William Lumley

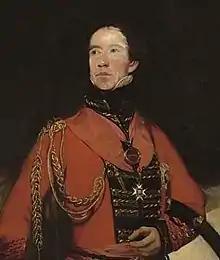

General Sir William Lumley, (28 August 1769 – 15 December 1850) was a British Army officer and courtier during the late eighteenth and early nineteenth centuries. The son of the Earl of Scarborough, Lumley enjoyed a rapid rise through the ranks aided by a reputation for bravery and professionalism established on campaign in Ireland, Egypt, South Africa, South America, Italy, Portugal and Spain. Following his retirement from the army due to ill health in 1811, Lumley served as Governor of Bermuda and later gained a position as a courtier to the Royal Household. Lumley is especially noted for his actions at the Battle of Antrim where he saved the lives of several magistrates and was seriously wounded fighting when leading a cavalry charge against the United Irishmen rebels in the Irish Rebellion of 1798.